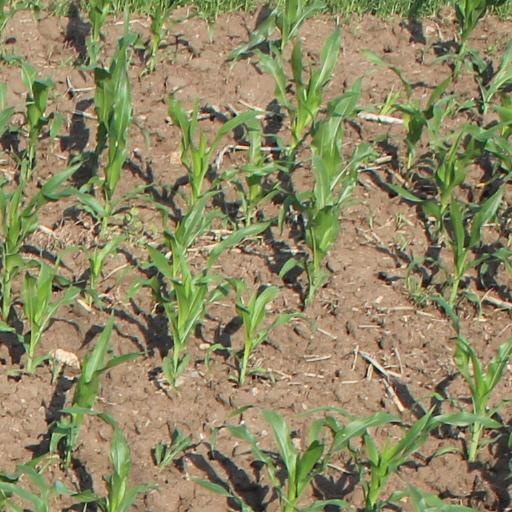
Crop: maize; corn